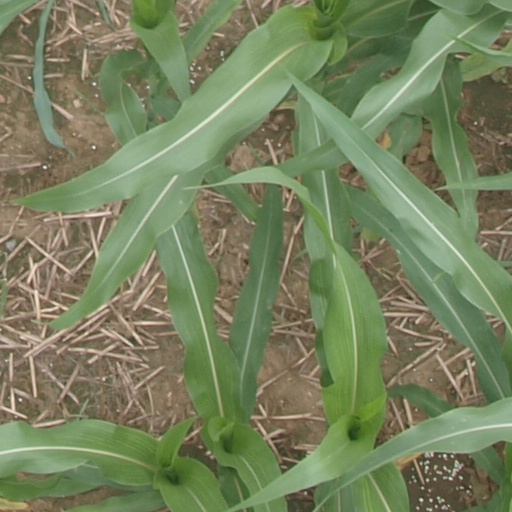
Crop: maize; corn